Thomas Matthew Ray

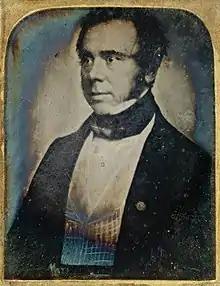

Thomas Matthew Ray (Irish: Tomás Maitiú Ó Riabhaigh) was an Irish Nationalist, politician, activist and author. Ray was born in Dublin in 1801. He was the son of Matthew Ray, who was also from Dublin.